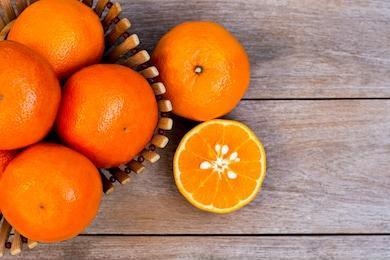
Label: mandarine